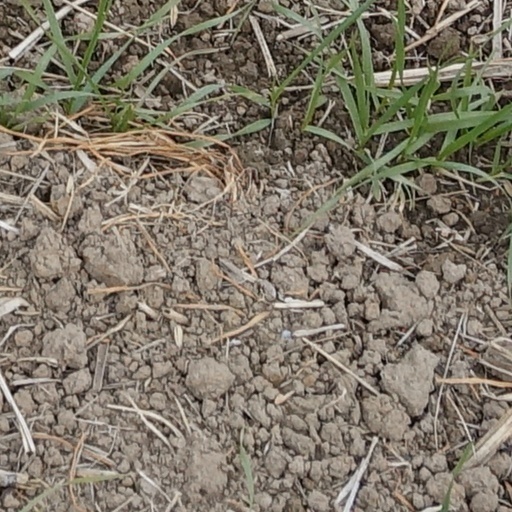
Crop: wheat